Operation Defensive Shield

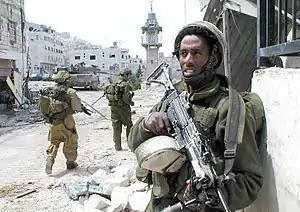
Israeli soldiers in Nablus

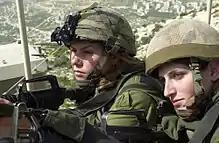
Israeli paratroopers serving in Nablus as part of Operation Defensive Shield

The IDF launched an incursion into Nablus with two regular infantry brigades and one reserve armored brigade. The city was estimated to have held over 8,000 Palestinian militants, in addition to Palestinian security forces. Israeli forces quickly occupied most of the city. Clashes took place around refugee camps, and Israeli attack helicopters fired rockets at Palestinian positions in the main square and neighboring streets. The main attack focused on the Nablus Casbah. The Golani Brigade entered the Casbah, engaging the Palestinians in heavy street combat and using armored bulldozers and Achzarit APCs to clear away barricades. Many militants withdrew to the western part of the city, where they were attacked by the Paratroopers Brigade. Troops gradually moved into the city by destroying walls within houses to get into the next house (known as mouse-holing/Rhizome Manoeuvre), in order to avoid booby-trapped doors and road-side bombs. The paratroopers advanced by sending several small units to take over houses at the same time and confuse the Palestinians, and relied heavily on sniper units. Palestinian militants often exposed their positions by firing at Israeli forces in another direction. During the battle over 70 Palestinian militants were killed, while the IDF lost one officer to friendly fire. The Palestinians surrendered on April 8.